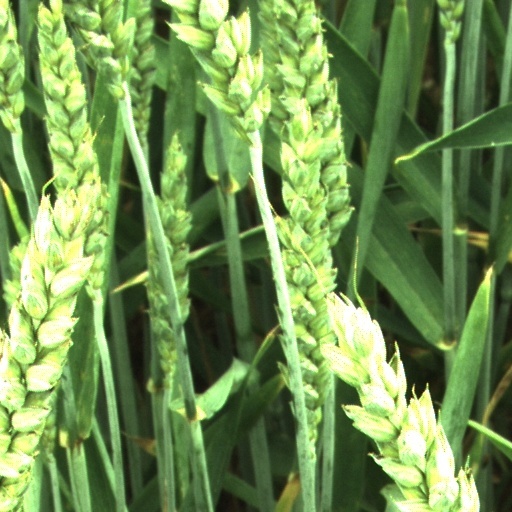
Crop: wheat